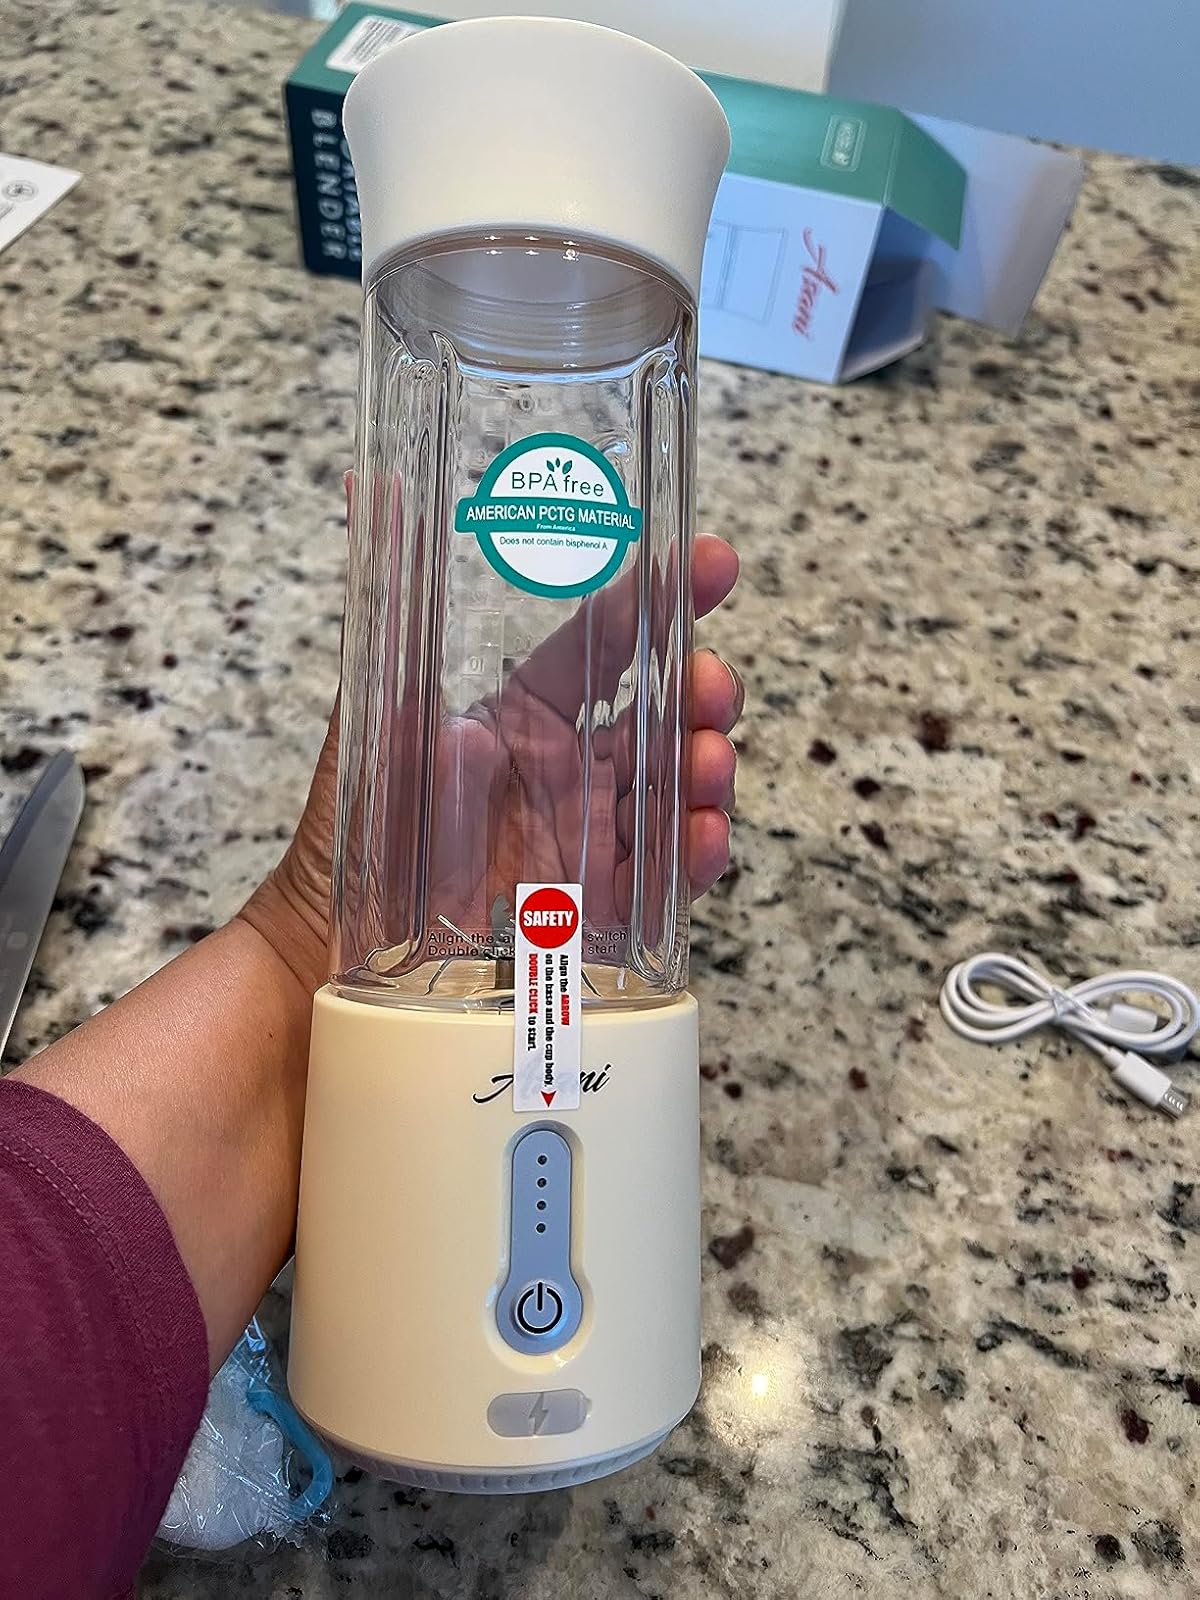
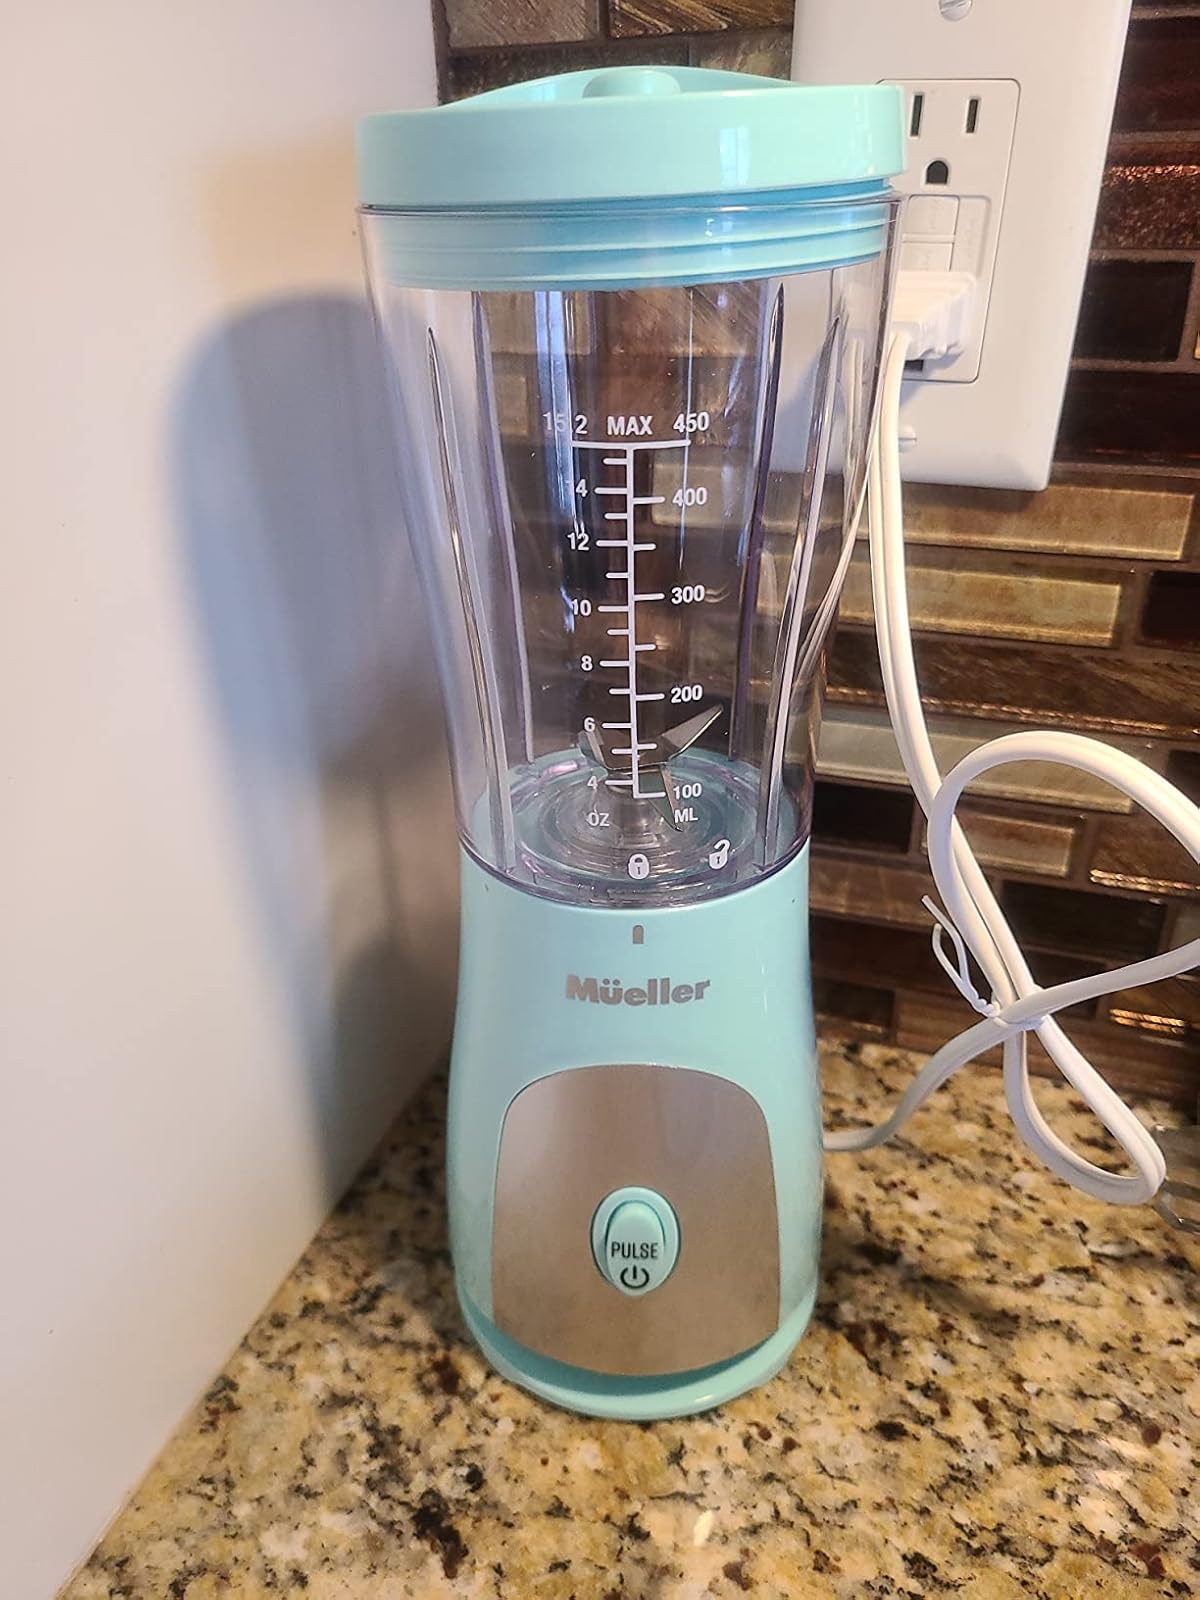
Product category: items_blender
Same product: no